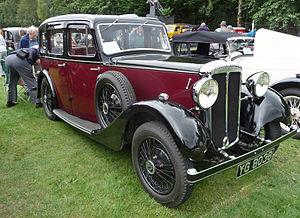
La Birmingham Small Arms est un fabricant d'armes anglais, sous-traitant la fabrication du fusil Gewehr 71 ou du fusil-mitrailleur Lewis Mark I et ayant racheté la compagnie de production d'avions de chasse Airco.